History of the Greater Western Sydney Giants

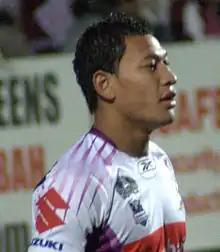
Rugby League international Israel Folau signed for GWS on 1 June 2010.

On 1 June the club announced the signings of their first three players in the form of zone selections Curtly Hampton, Mark Whiley and Sam Schulz. On the same day, the club also announced the signing of professional rugby league footballer Israel Folau. Folau's three-year contract with GWS would begin in 2011 as they team entered the North East Australian Football League.